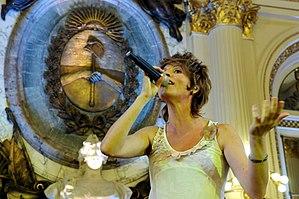
Marcela Morelo est une chanteuse et compositrice argentine.